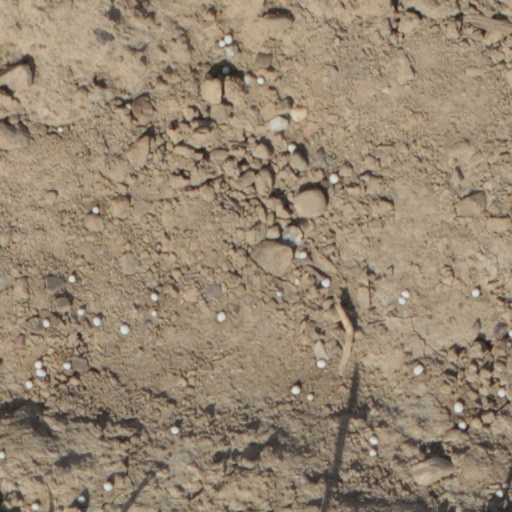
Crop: wheat